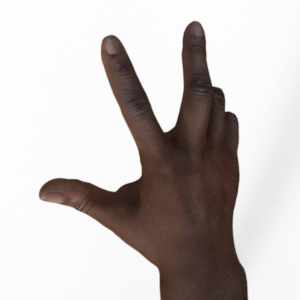
Label: scissors